Warlock: The Armageddon

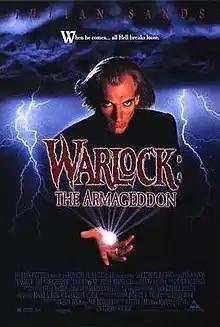
Theatrical release poster

Warlock: The Armageddon is a 1993 American supernatural horror film directed by Anthony Hickox and produced by Peter Abrams. It is a sequel in title only to the 1989 film "Warlock" and stars Julian Sands, who returns in the title role as a warlock who attempts to free Satan from Hell.